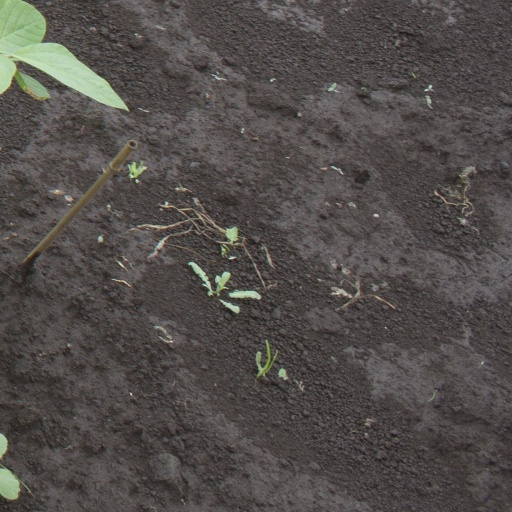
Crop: soybean